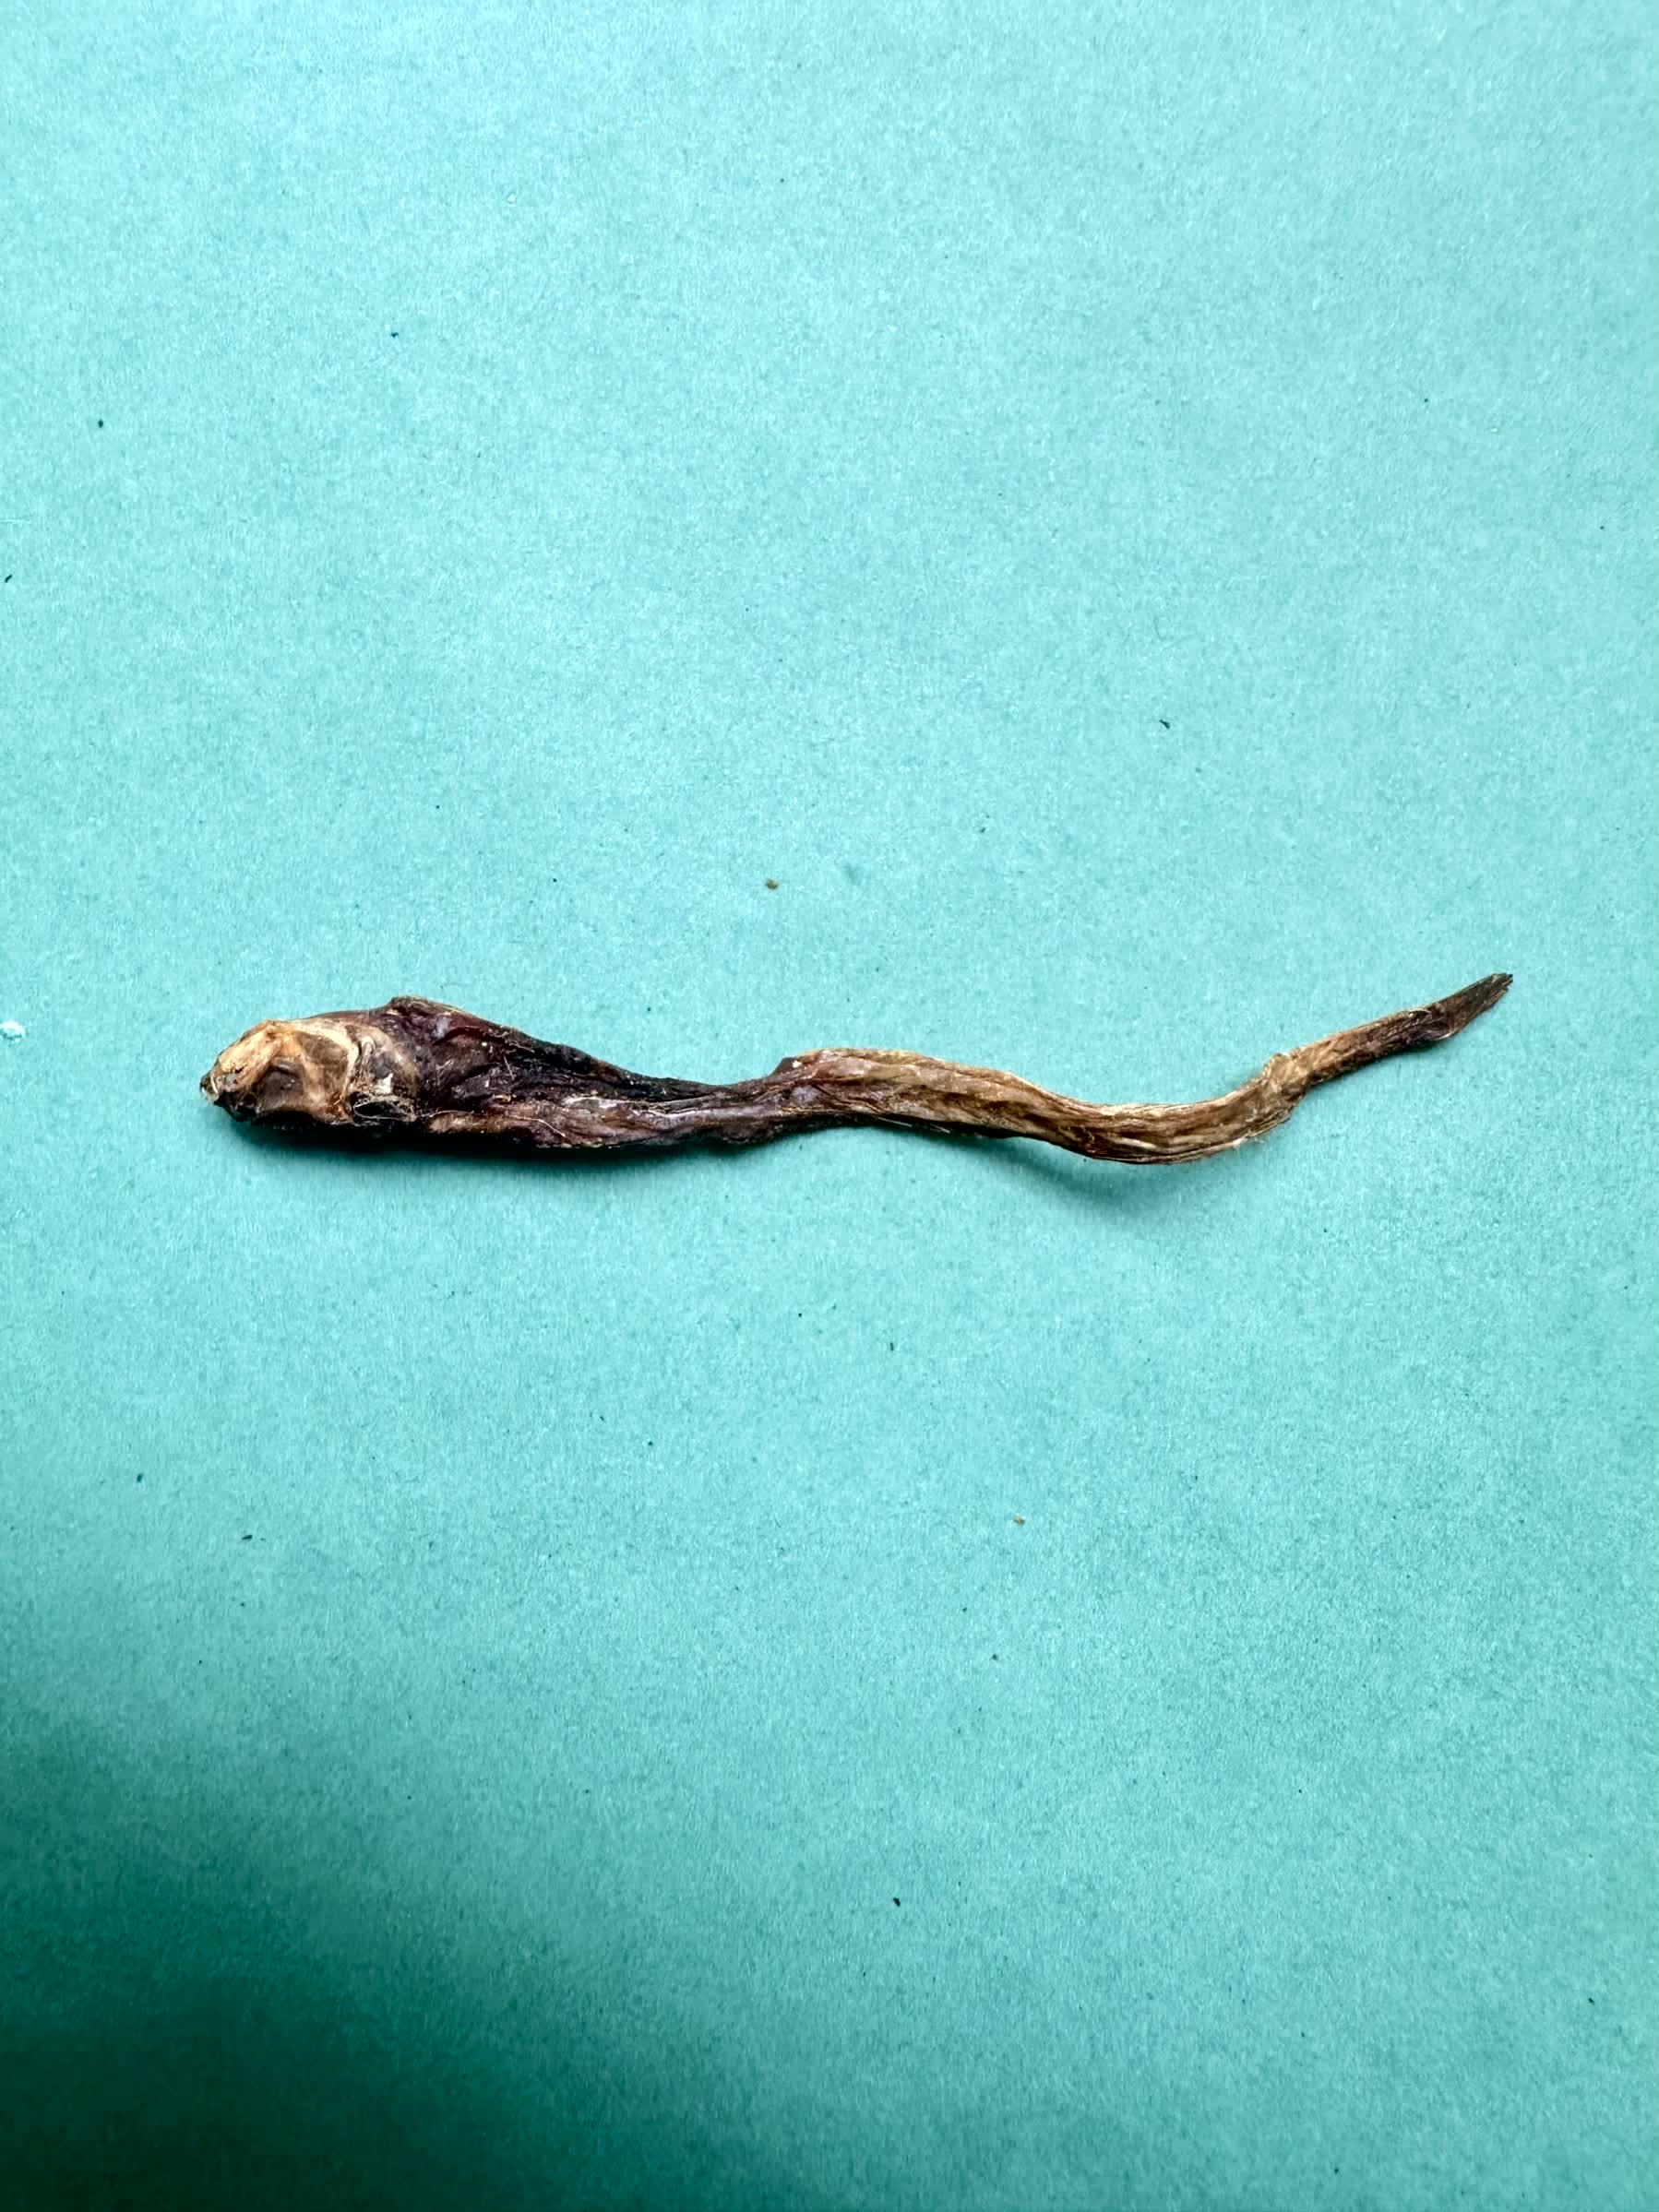
Species: Chewa